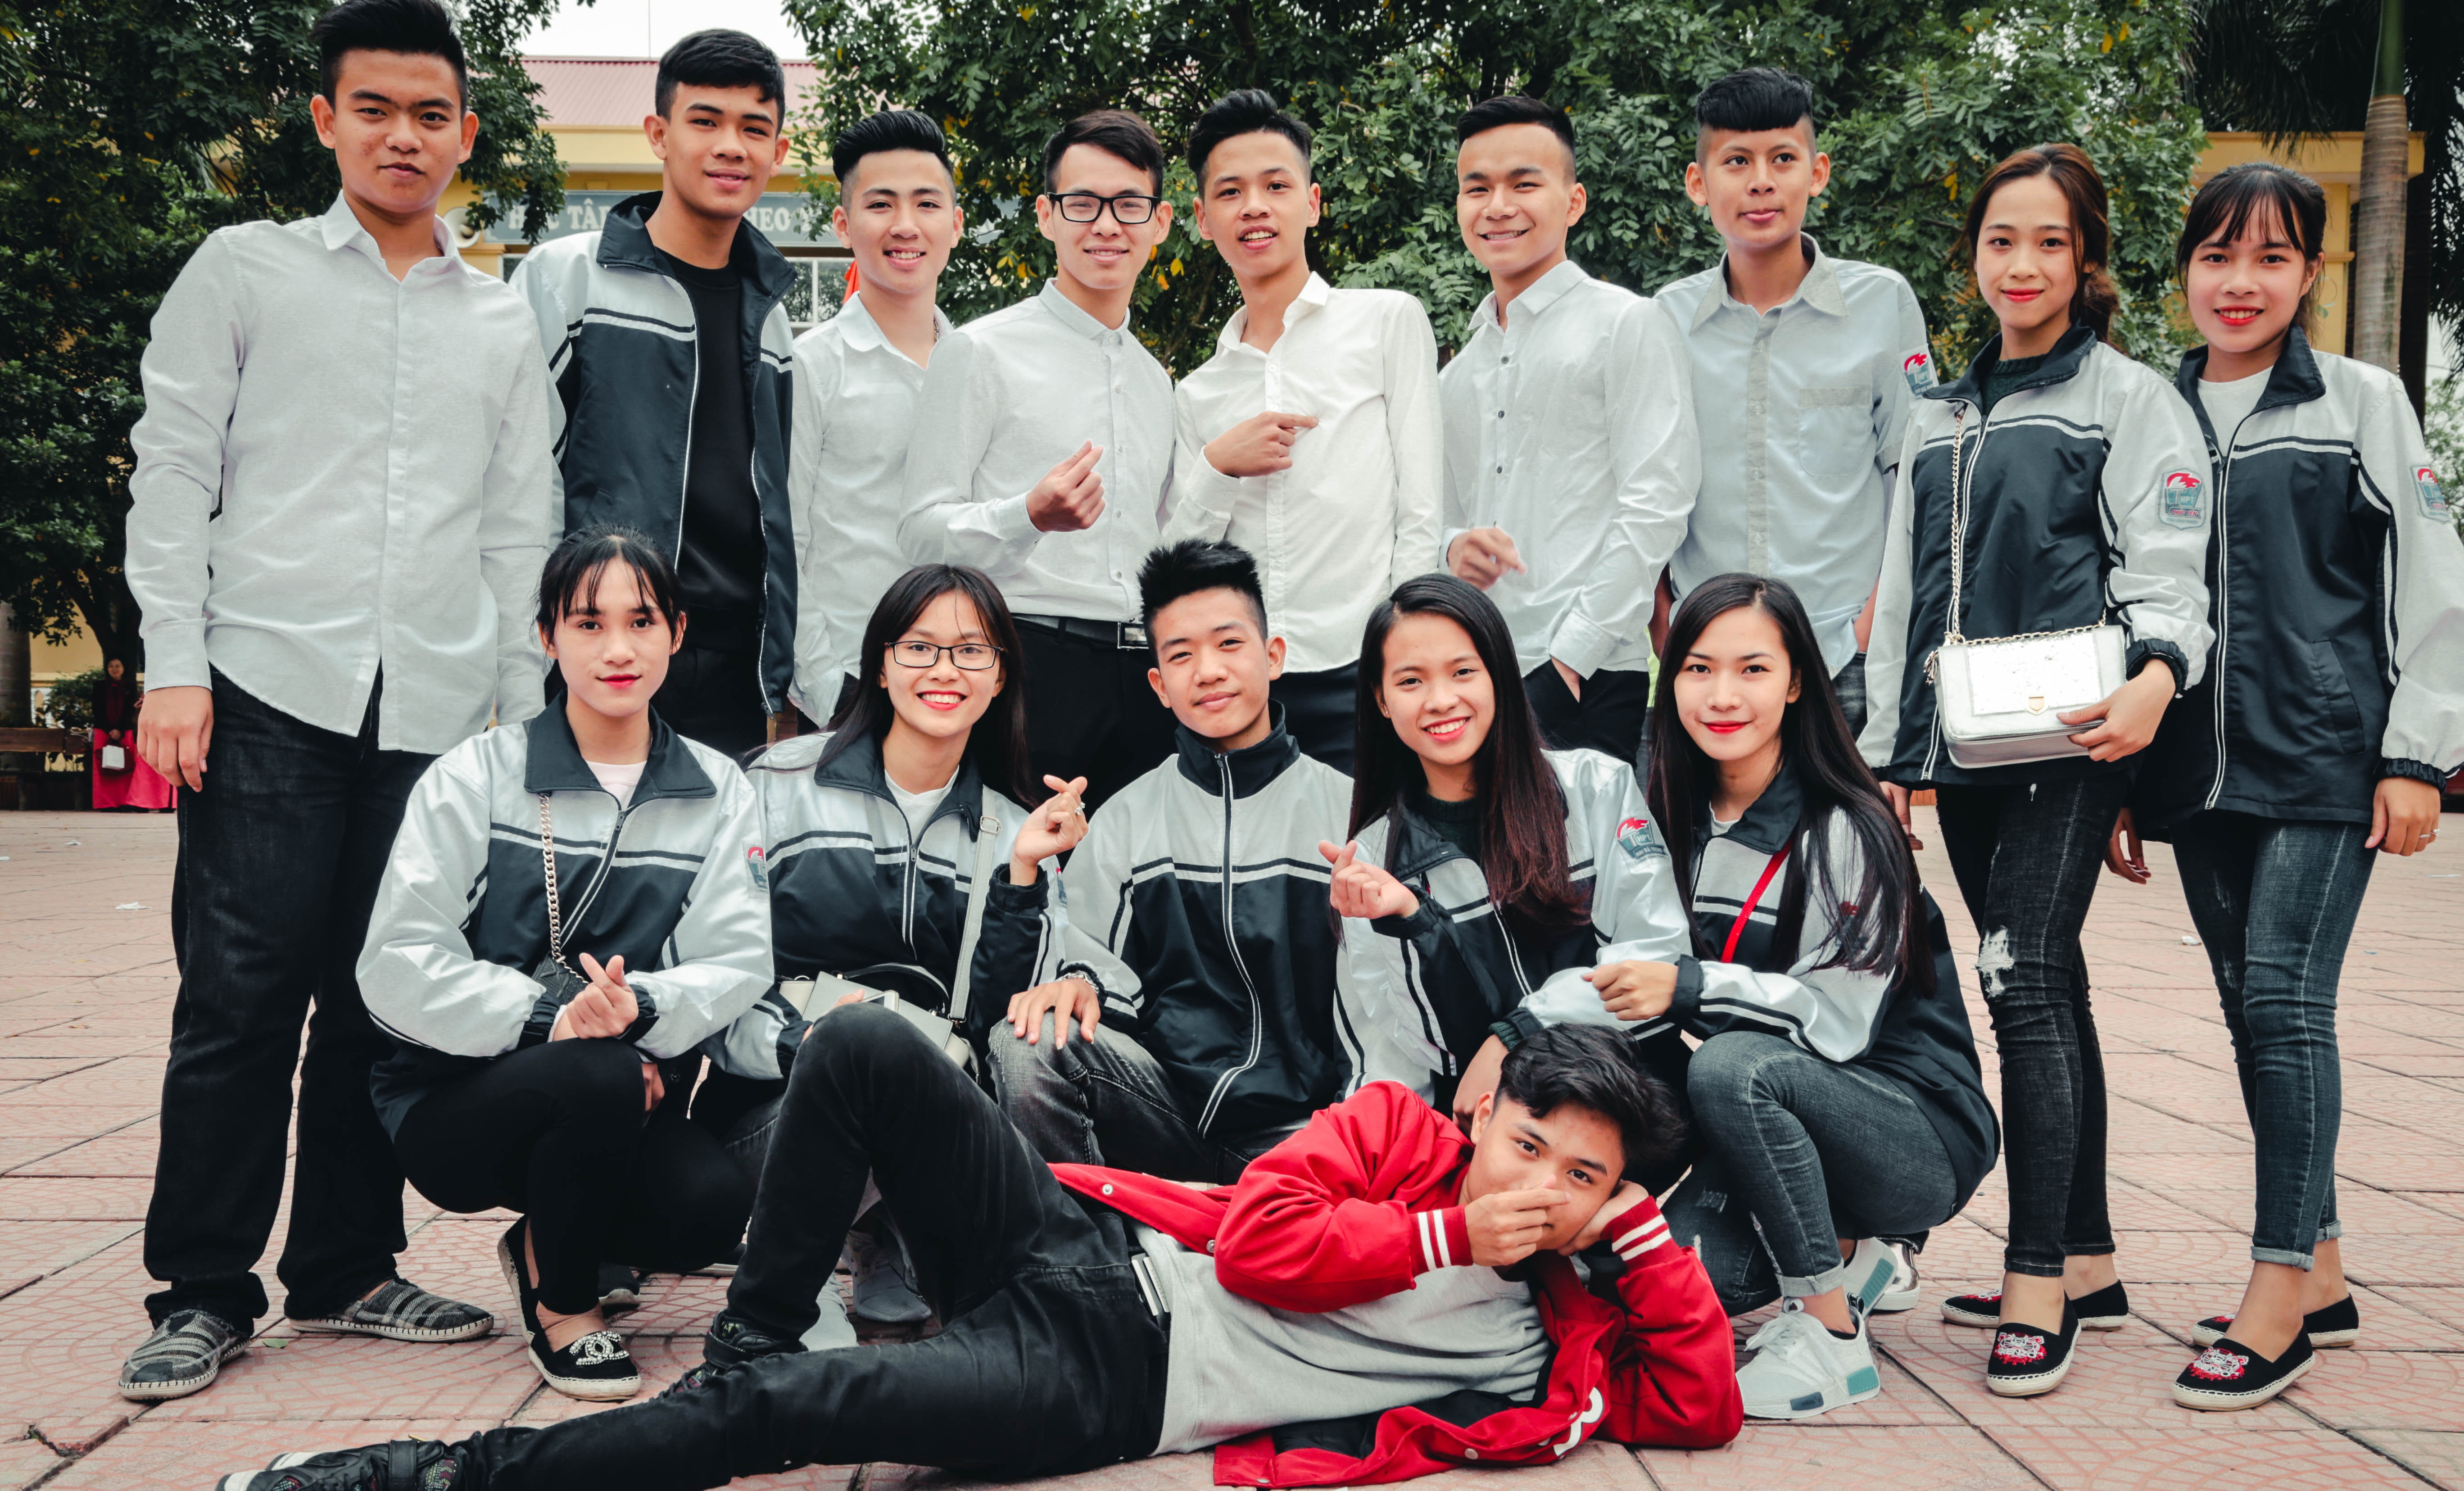
social group, people, team, youth, event, student